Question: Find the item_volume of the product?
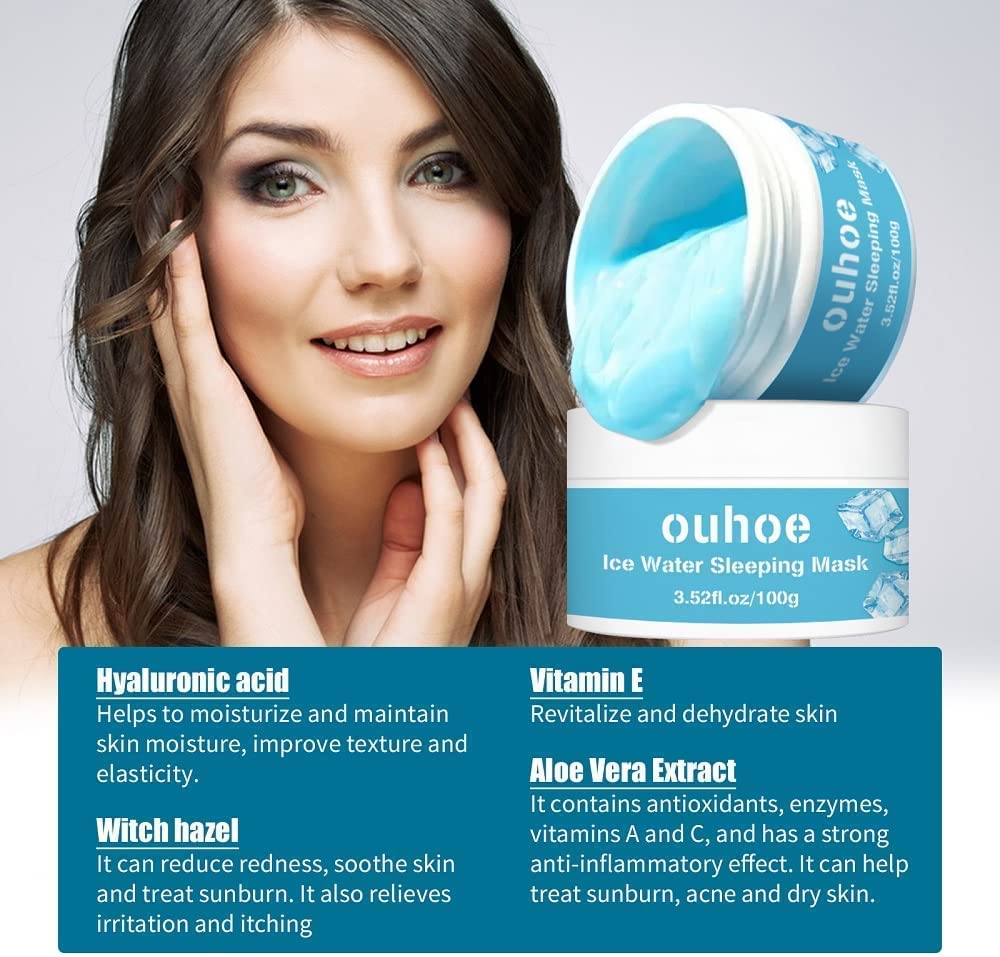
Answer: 3.52 fluid ounce